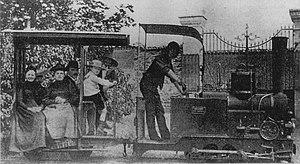
Lucien Chanuc 'Ces étonnants véhicules à vapeur' aux éditions de l'Ormet. Locomotive à vapeur
Marius Patay est un inventeur, mécanicien et entrepreneur français.